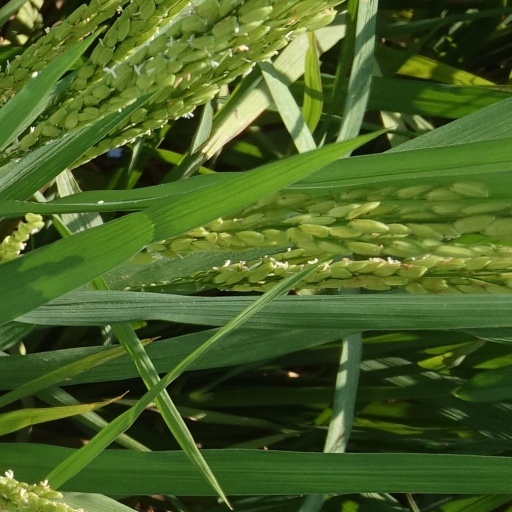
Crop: rice